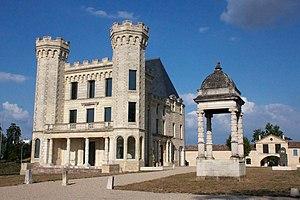
Château de Lormont ou château des Archevêques (Lormont, Gironde, France) This building is inscrit au titre des Monuments Historiques. It is indexed in the Base Mérimée, a database of architectural heritage maintained by the French Ministry of Culture,
Lormont est une commune du Sud-Ouest de la France, située dans le département de la Gironde, en région Nouvelle-Aquitaine.
Le château de Lormont ou château des Archevêques dit château du Prince Noir est situé à Lormont, dans le département français de la Gironde, en limite de l'autoroute A10 et du pont d'Aquitaine.
Cet article recense les monuments historiques de l'arrondissement de Bordeaux, dans le département de la Gironde, en France.